Socorro Sánchez del Rosario

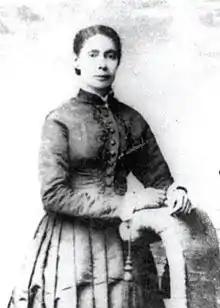
Sanchez, ca. 1870–1880

Socorro Sánchez del Rosario (15 August 1830 – 26 March 1899) was a Dominican educator and journalist. She was the first feminist journalist of the country. She also founded the first secular coeducational school in the Dominican Republic, as well as the first women's library, first women's normal school and first women's pharmacy training courses. There are several schools in the country which have been named after her.